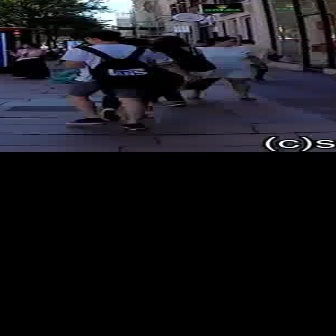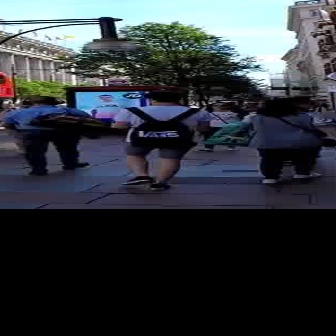
  Please identify the target specified by the bounding box [58,29,158,129] in the first image and locate it in the second image. Return the coordinates in [x_min,y_min,x_max,y_max] format.
Answer: [111,89,211,189]